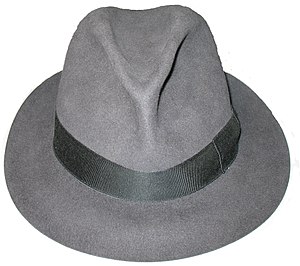
Borsalino
En Fedora af mærket Borsalino.
Borsalino er en italiensk hattefabrikant, særligt kendt for sine fedorahatte.